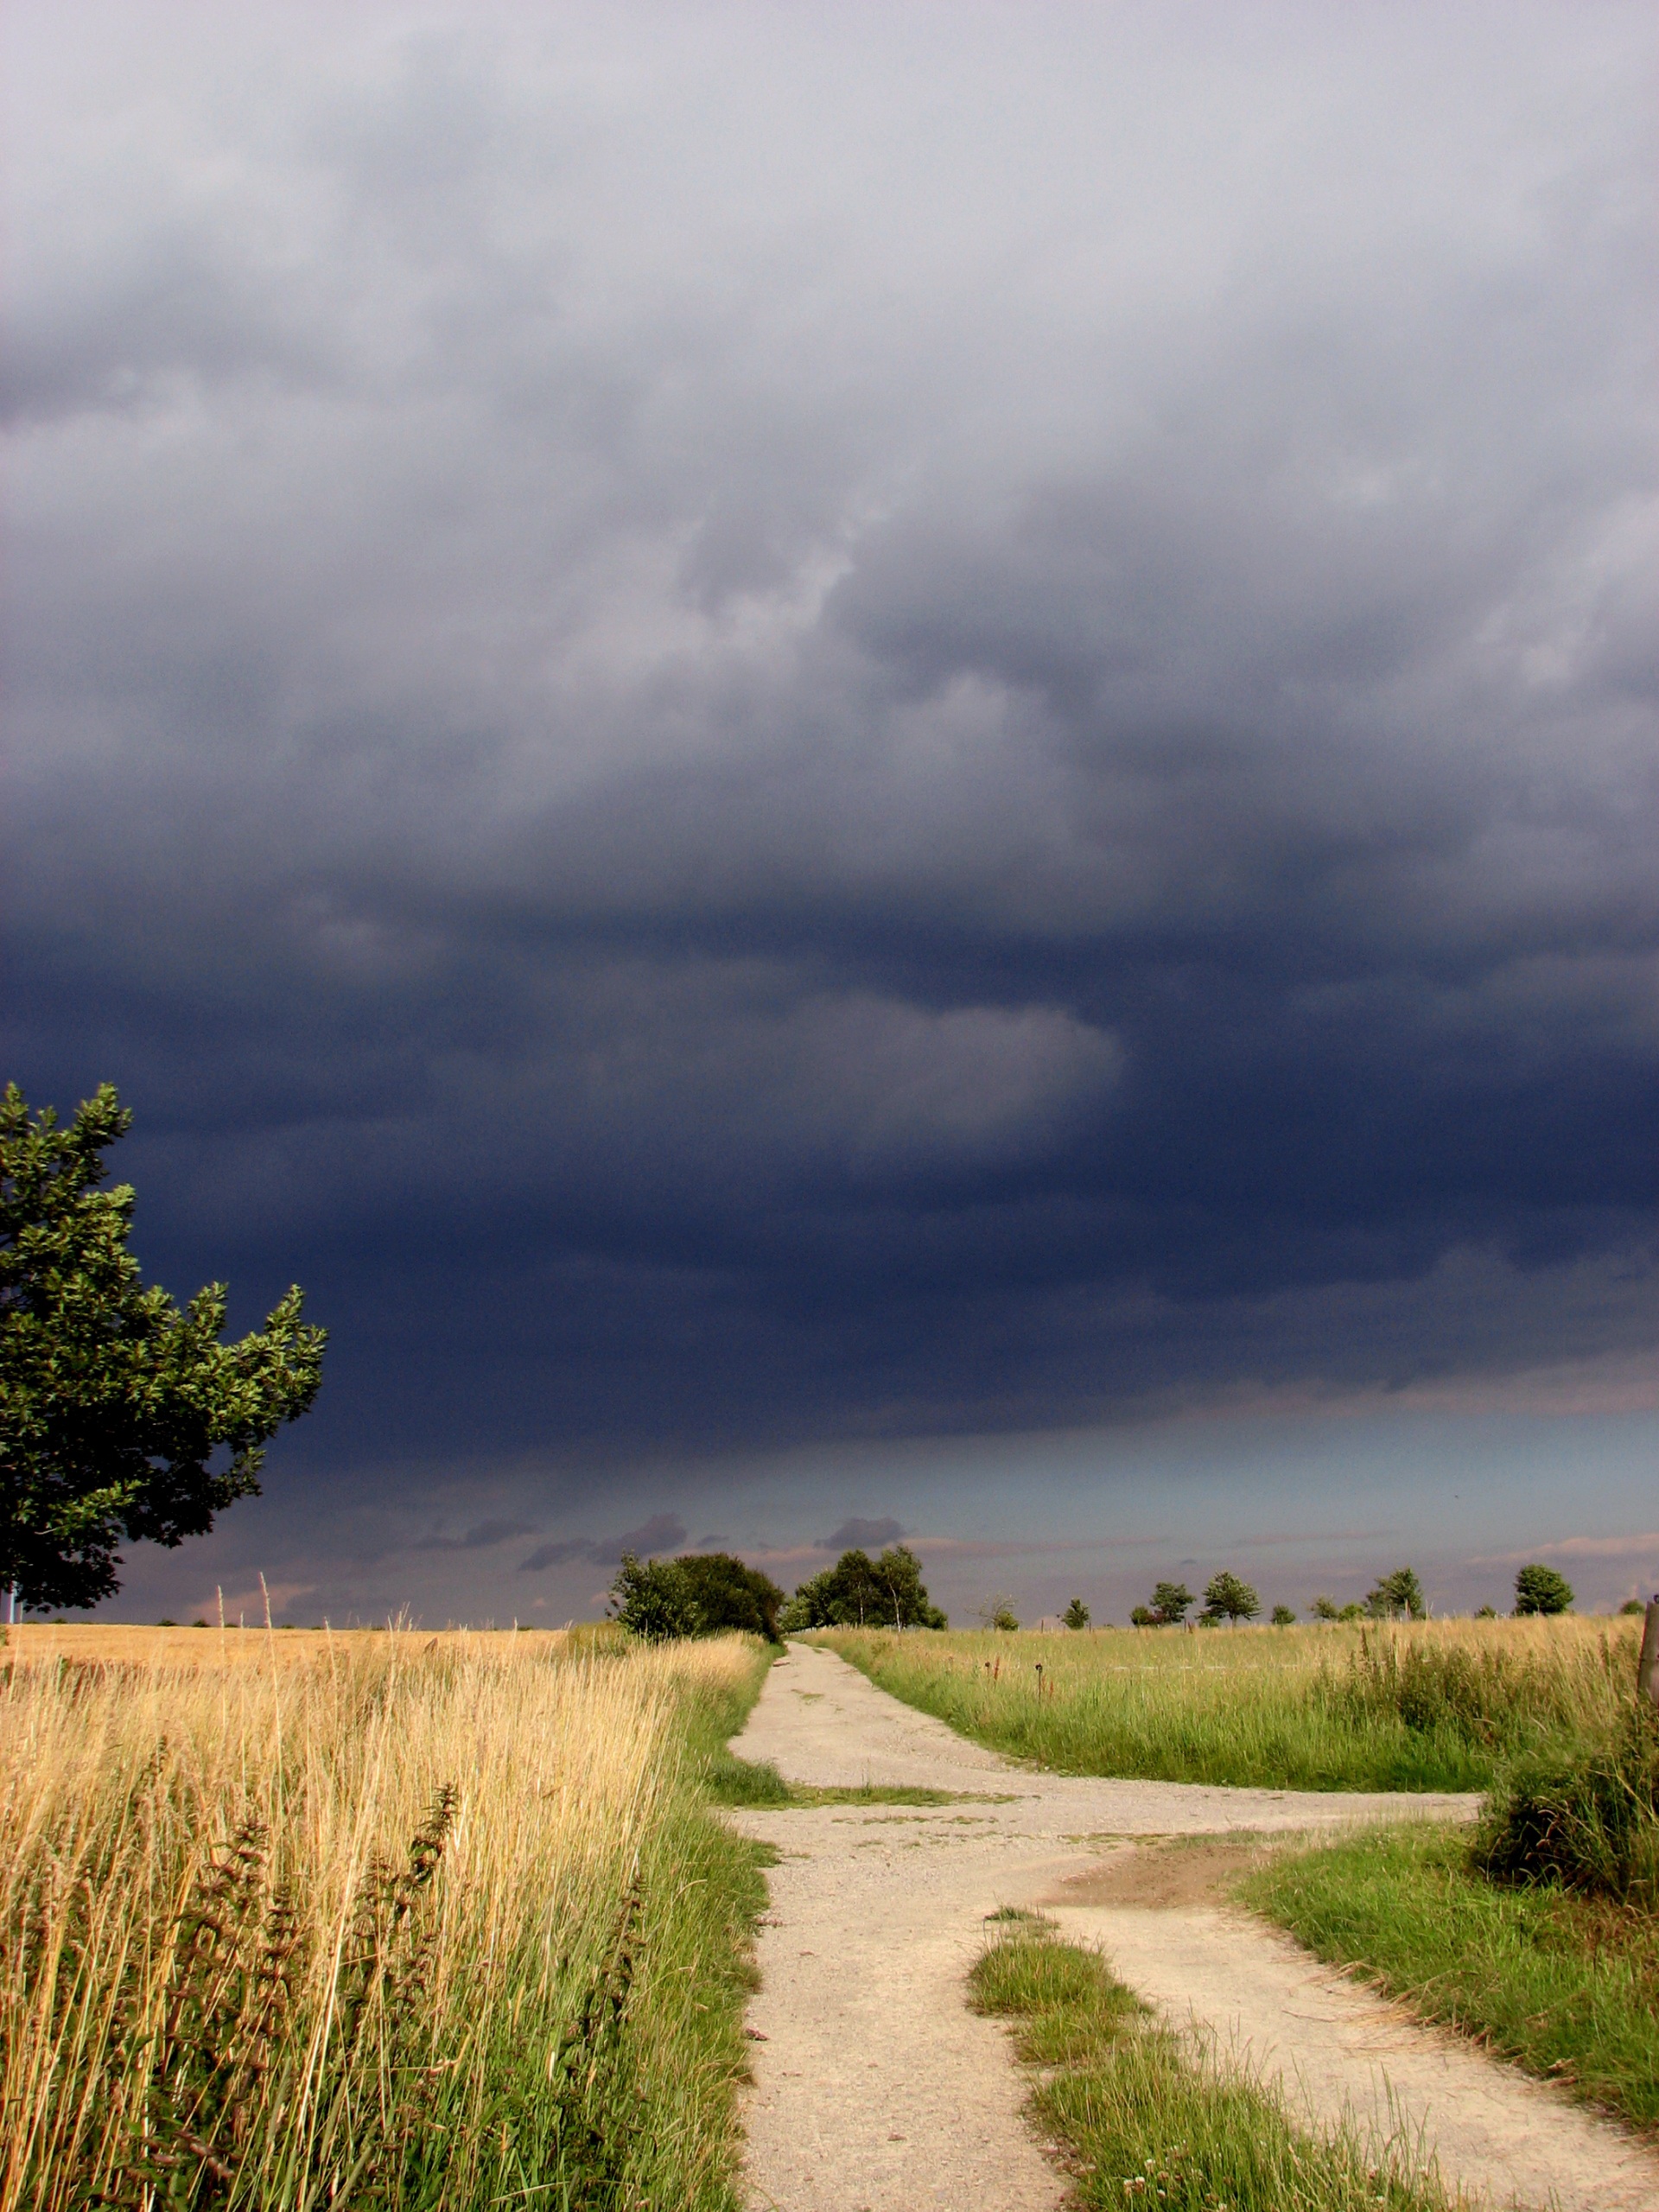
landscape, tree, nature, grass, horizon, cloud, sky, field, meadow, prairie, morning, hill, wind, atmosphere, weather, storm, agriculture, lane, plain, clouds, grassland, thunderstorm, gloomy, habitat, mood, away, steppe, rural area, gewitterstimmung, landscape way, meteorological phenomenon, natural environment, atmospheric phenomenon, grass family